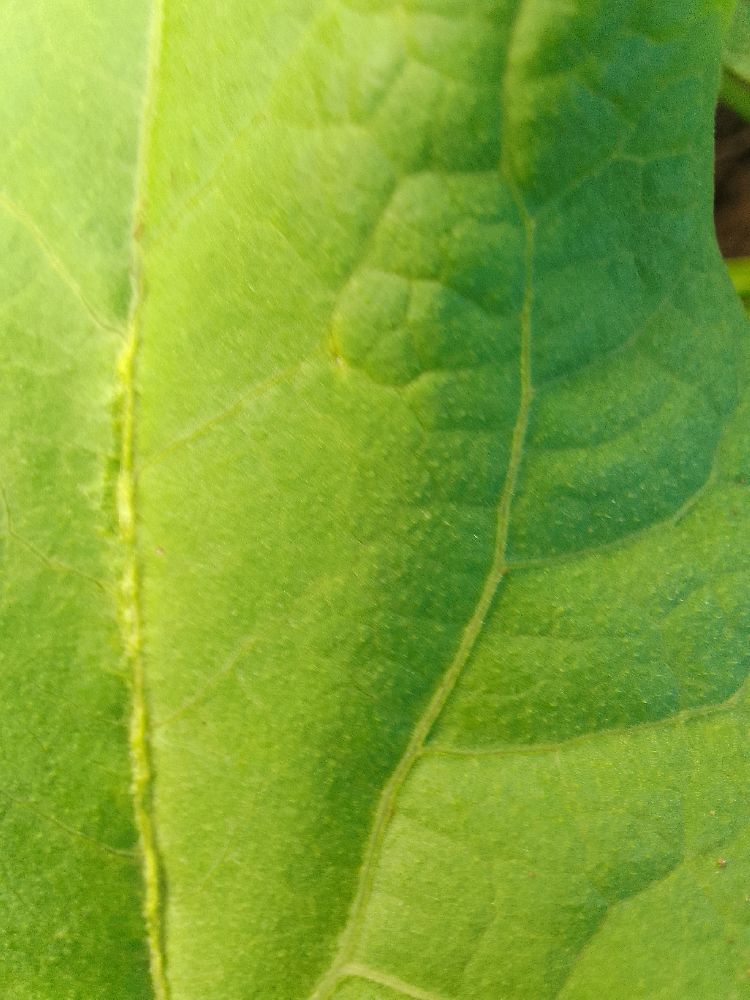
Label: healthy